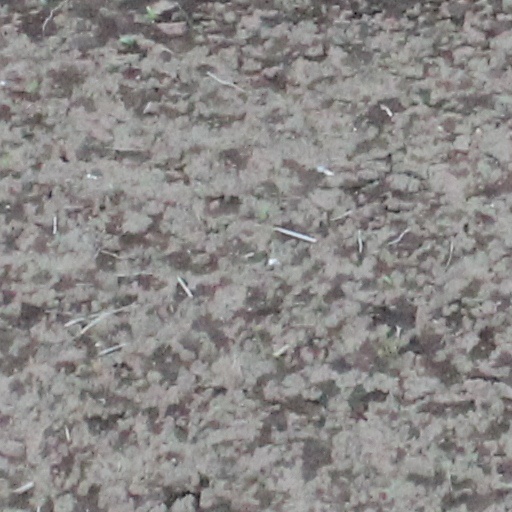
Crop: wheat